Timur Zhamaletdinov

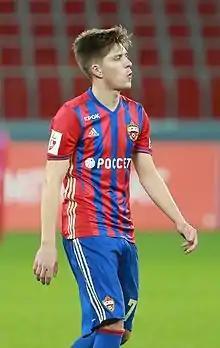
Zhamaletdinov with CSKA in 2017

Timur Abdurashitovich Zhamaletdinov (born 21 May 1997) is a Russian professional footballer who plays as a striker for Chelyabinsk.